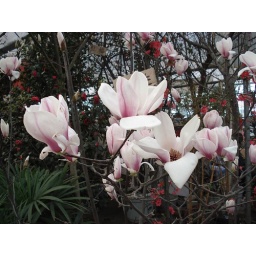
flowers market in Chengdu